Firebase Bastogne

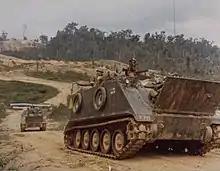
M113s move up the road outside the camp perimeter for escort duty, 16 April 1968

Bastogne was originally constructed in late March 1968, by the 101st Airborne Division during Operation Carentan and was named after the Battle of Bastogne where the 101st Airborne and other U.S. units held the town of Bastogne against seven German divisions during World War II. The base was then used to support Operation Delaware, following which it was closed, but was reopened in August 1969 by the 2nd Battalion, 501st Infantry. Bastogne had three artillery batteries: 105, 155, and heavies (175 and 8 inch two of each in one battery). It also had two M42 Duster (from D Battery 1/44th Artillery), two quad 50's and one searchlight.